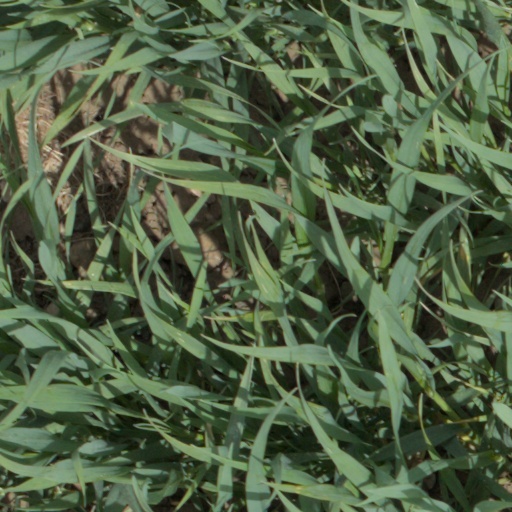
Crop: wheat